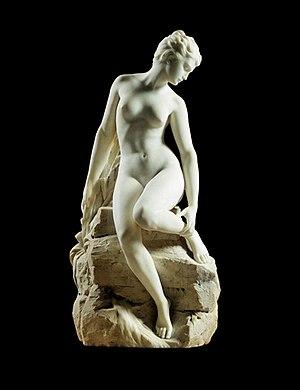
Alfred Boucher, né le 23 septembre 1850 à Bouy-sur-Orvin et mort à Aix-les-Bains le 18 août 1934, est un sculpteur et peintre français. Il jouit de son vivant d'une grande reconnaissance et obtint de nombreuses commandes publiques. Il fut le professeur de Camille Claudel et le fondateur de la cité d'artistes La Ruche à Paris.